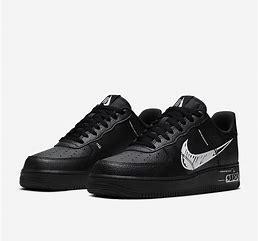
Brand: Nike
Model: Force 1 LV8